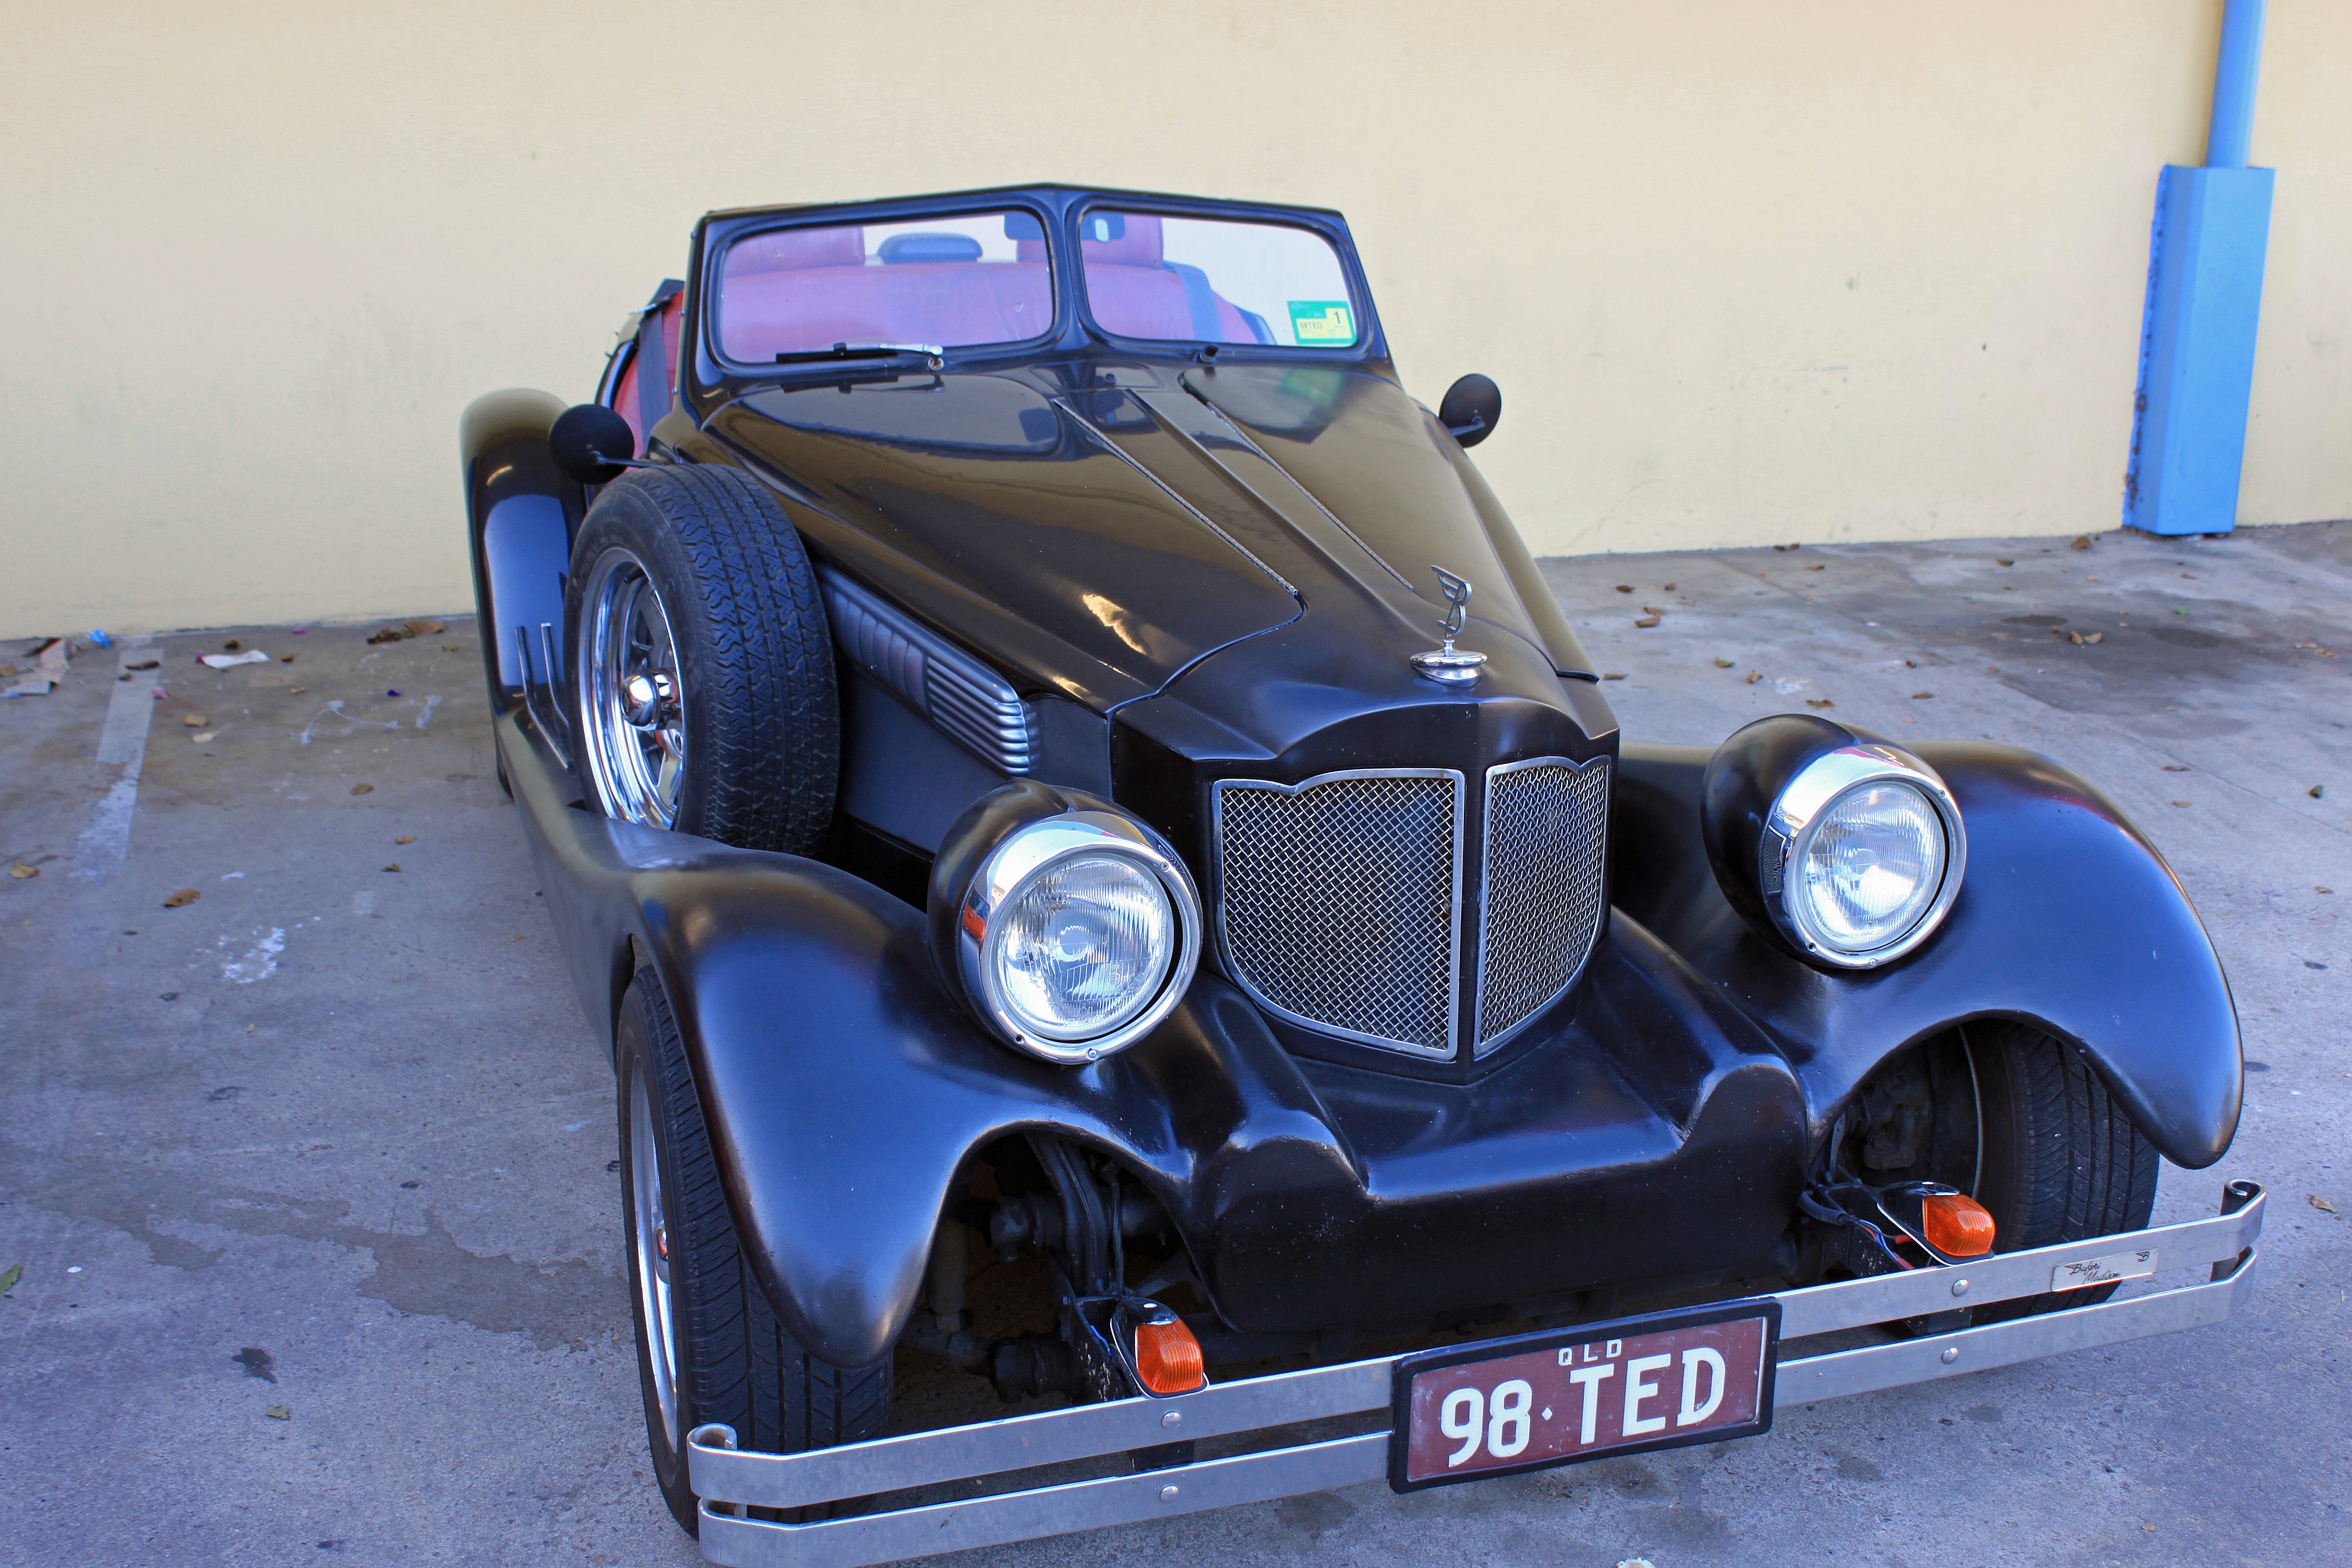
car, old, vehicle, classic car, motor vehicle, vintage car, oldtimer, nostalgic, classic, rarity, antique car, vintage car automobile, touring car, automotive exterior, automotive design, mid size car